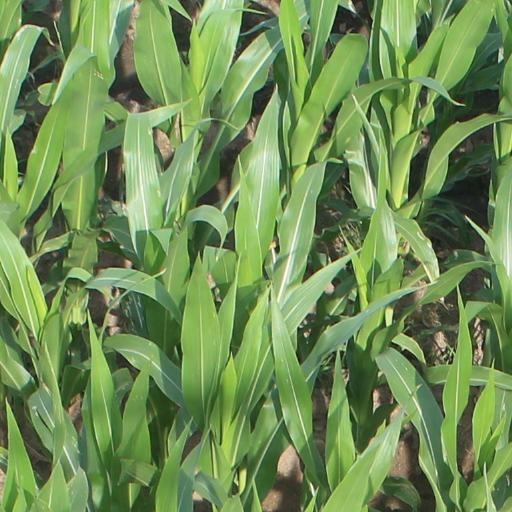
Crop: maize; corn